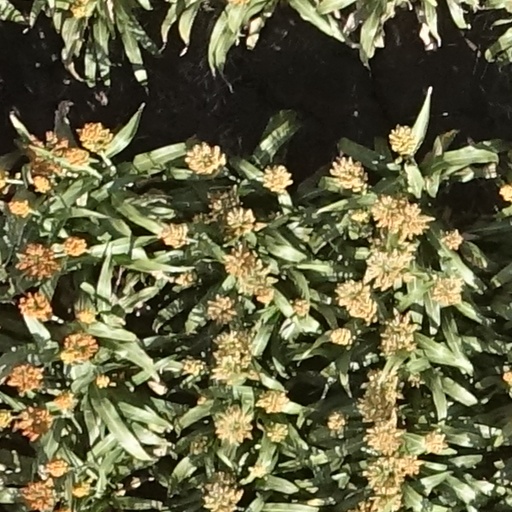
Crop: sorghum